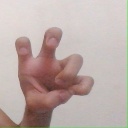
अक्षर: छ